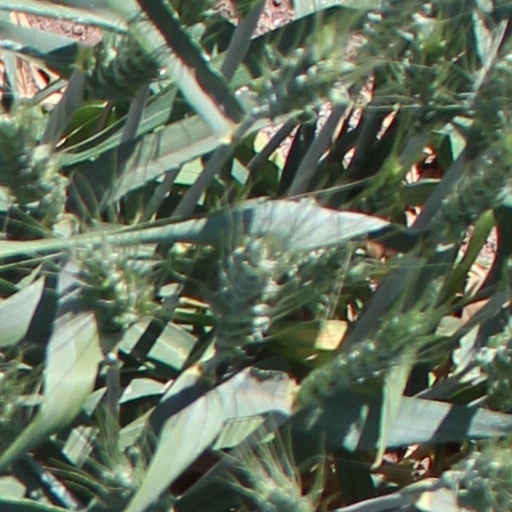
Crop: wheat